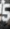
Number: 5